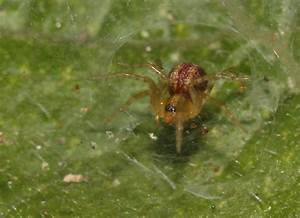
Label: spider